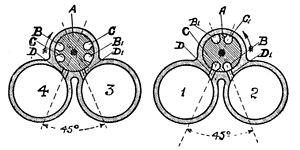
Itala est une marque automobile italienne fondée à Turin en 1903 par Matteo Ceirano et cinq autres membres dont le pilote Guido Bigio. Elle fit faillite en 1934